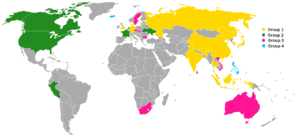
La Sudirman Cup 2011 est la 12ᵉ édition de cette compétition, appelée également Championnat du monde de badminton par équipes mixtes.